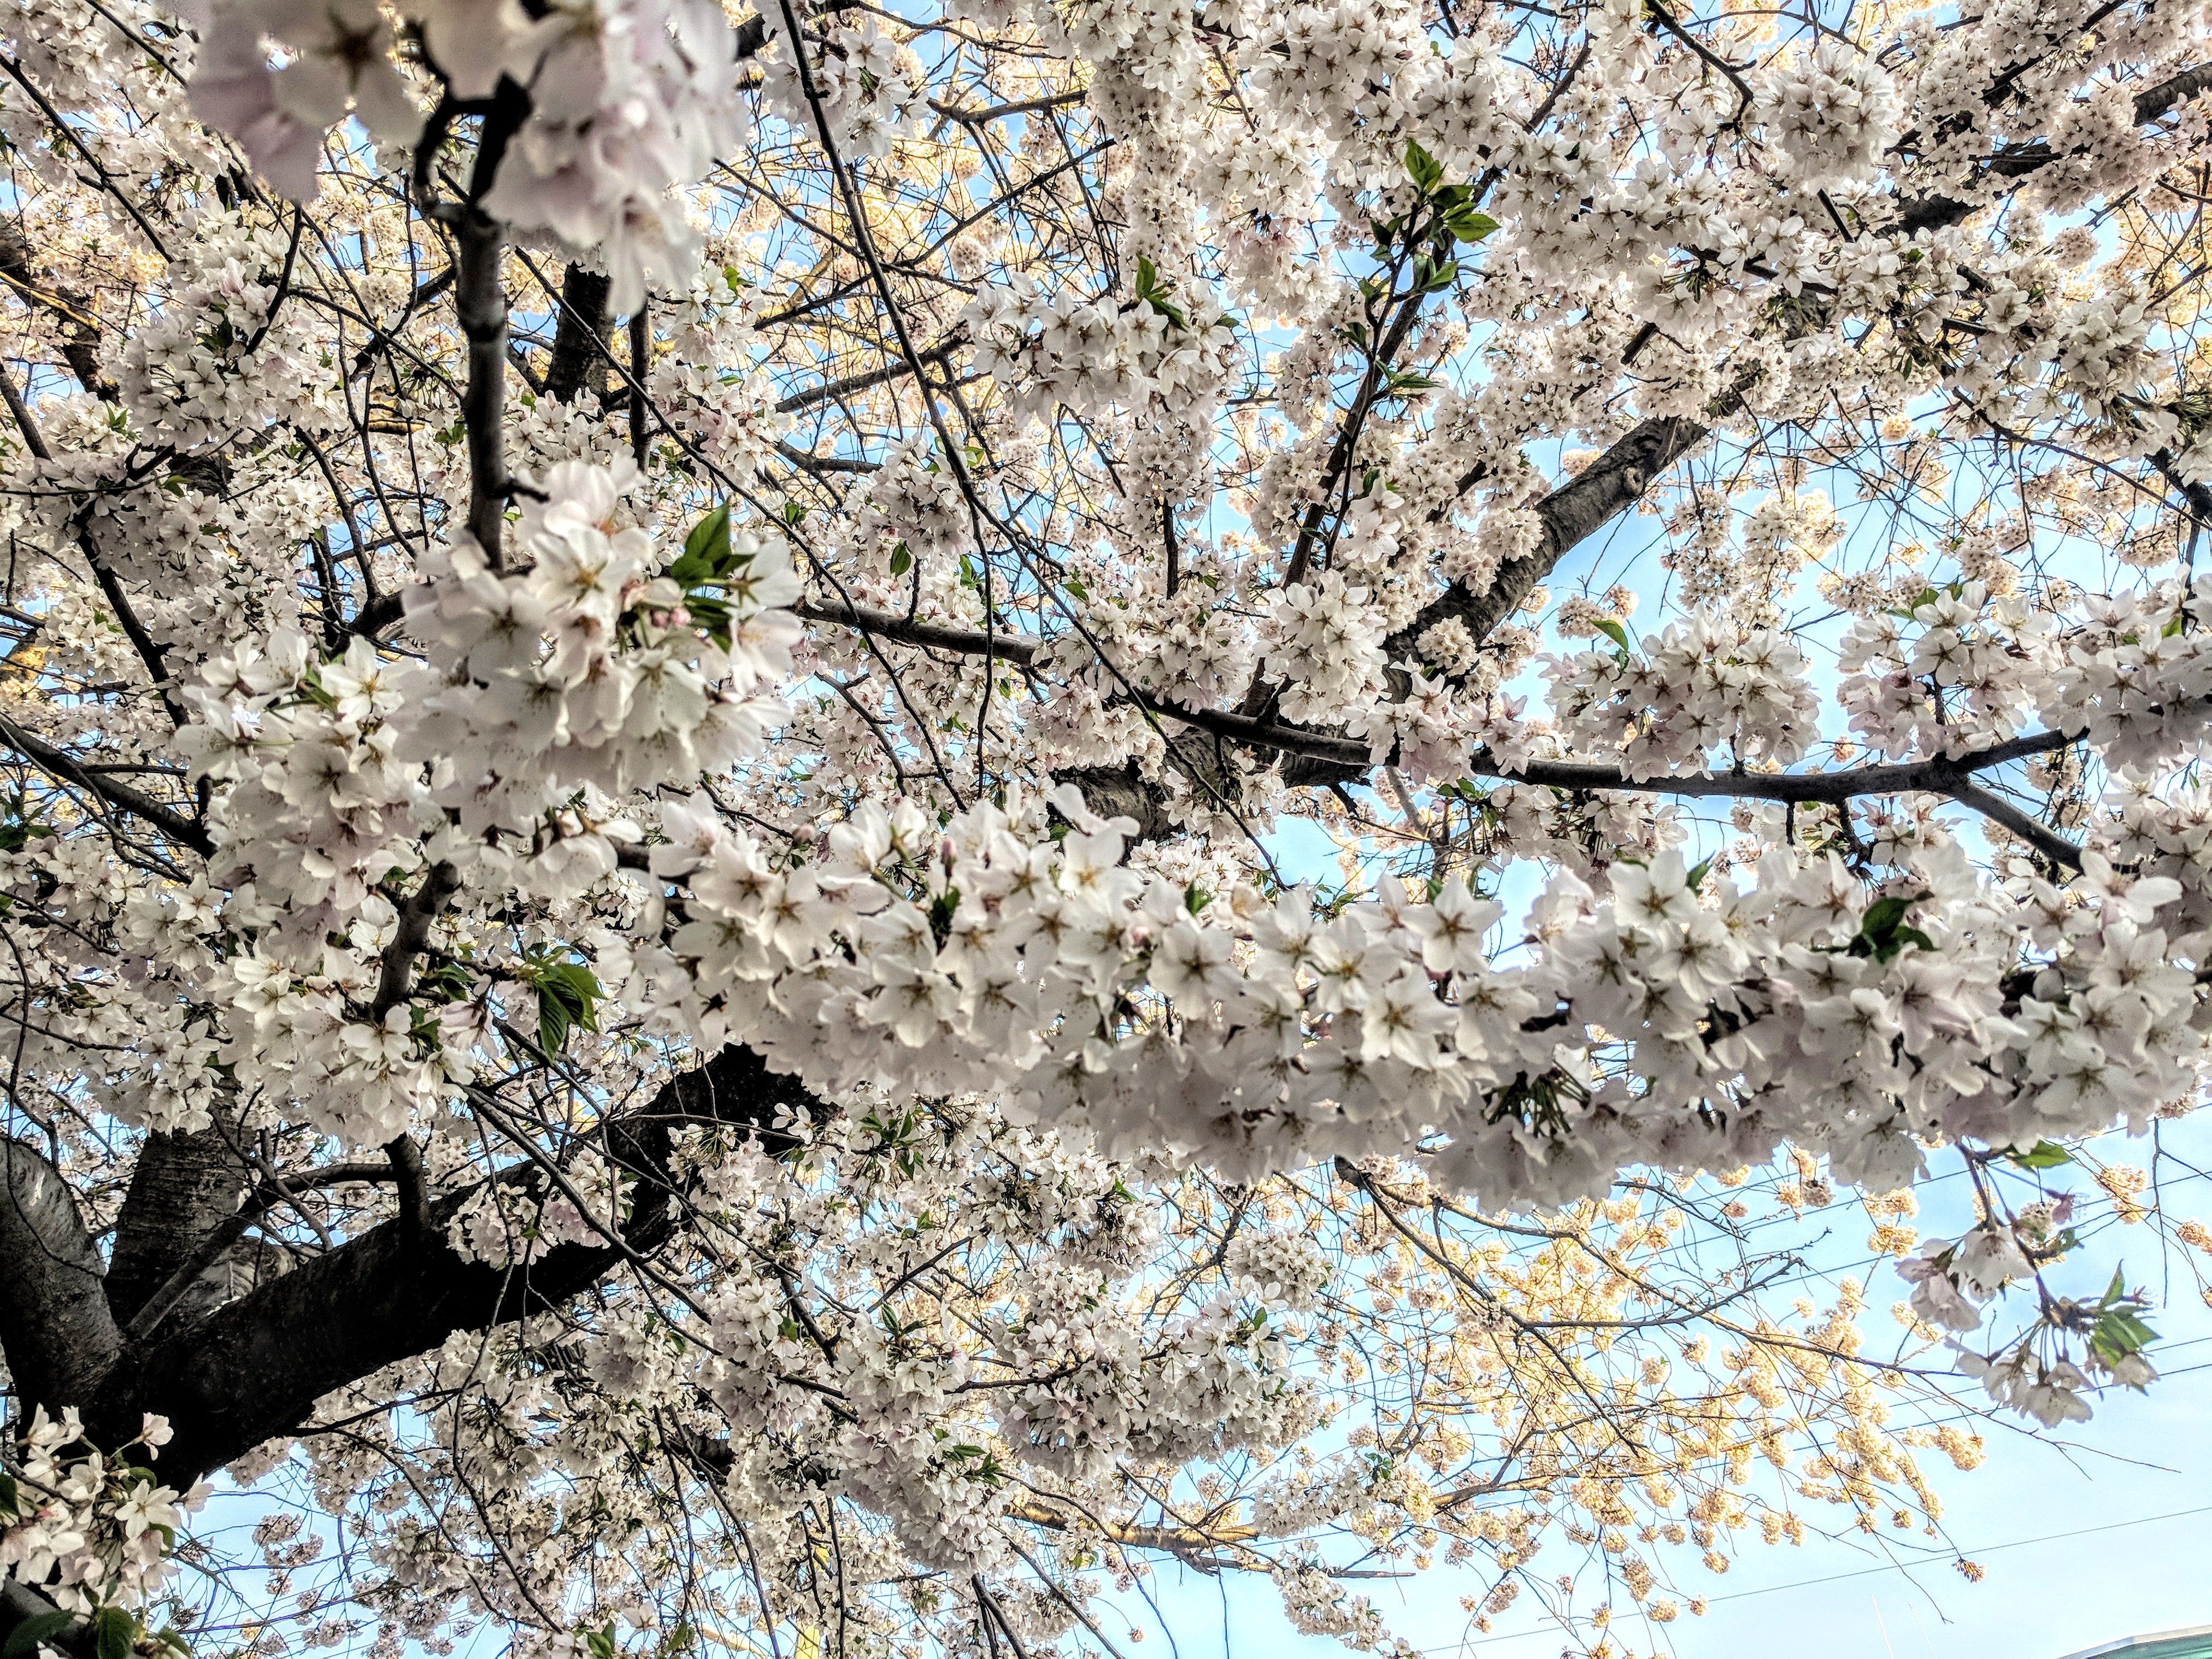
flower, blossom, branch, spring, tree, cherry blossom, plant, woody plant, twig, prunus spinosa, prunus